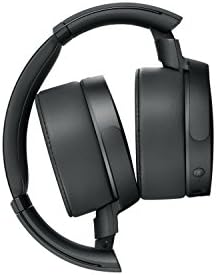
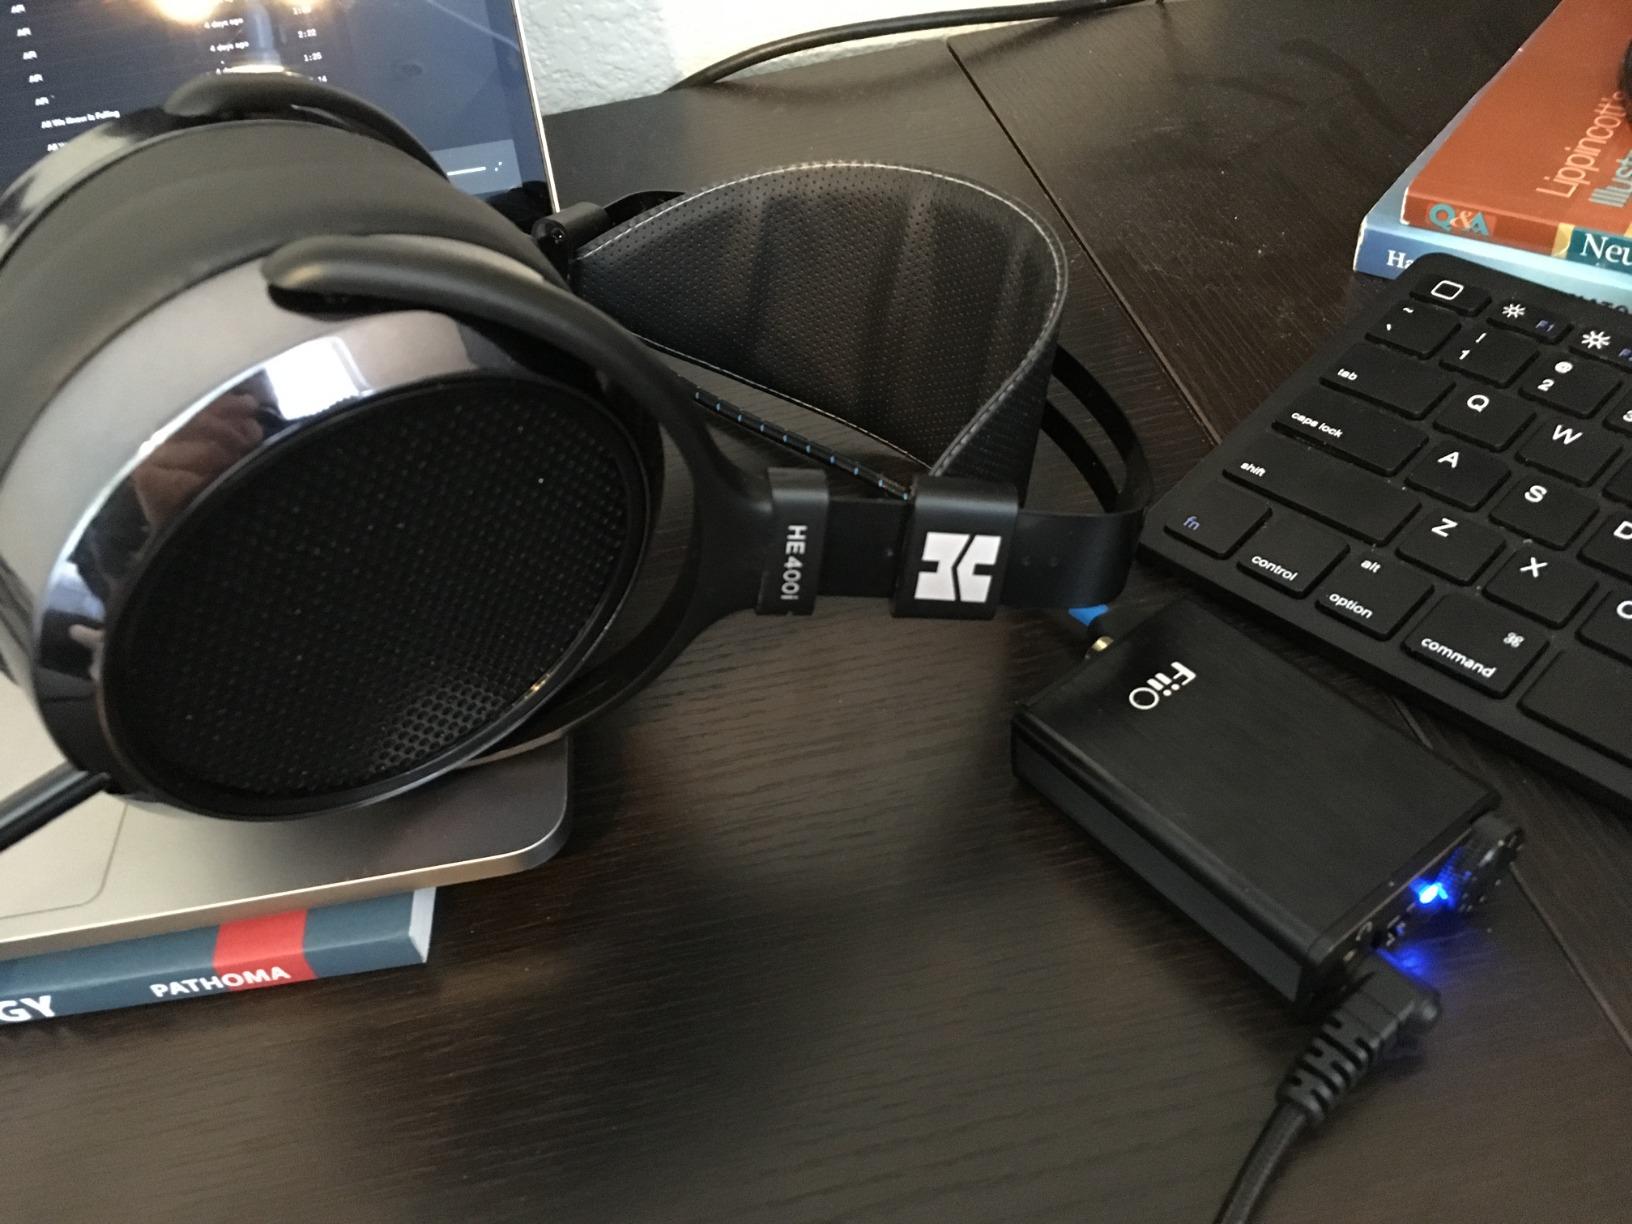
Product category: headphones
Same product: no